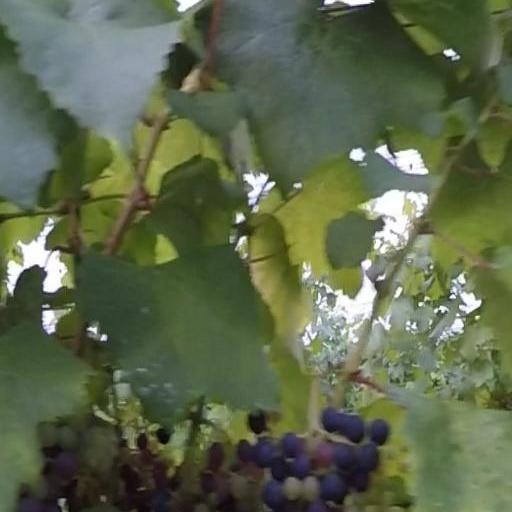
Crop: grape